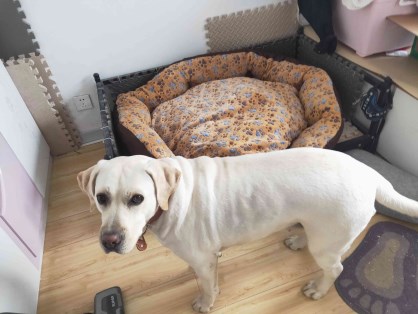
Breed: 3580-n000122-Labrador_retriever